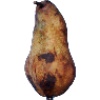
Label: Pear Abate 1